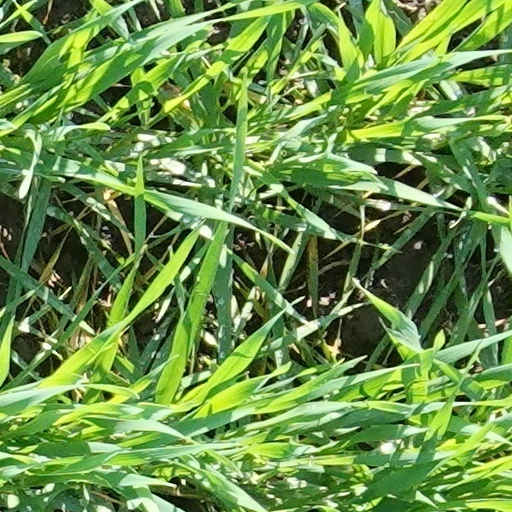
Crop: wheat